Perak Royal Museum

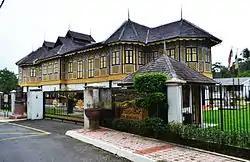
Perak Royal Museum

The Istana Kenangan (Jawi script: ايستان كنڠن; Remembrance Palace) which today houses the Perak Royal Museum, was a royal residence in Kuala Kangsar in Perak, Malaysia.